Popetown

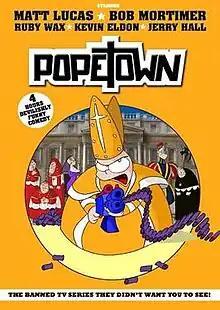
DVD cover

Popetown is an adult animated sitcom, billed by its producers as ""Father Ted" meets "South Park"". The series was internationally controversial, and was not screened by BBC Three, the channel which commissioned it.